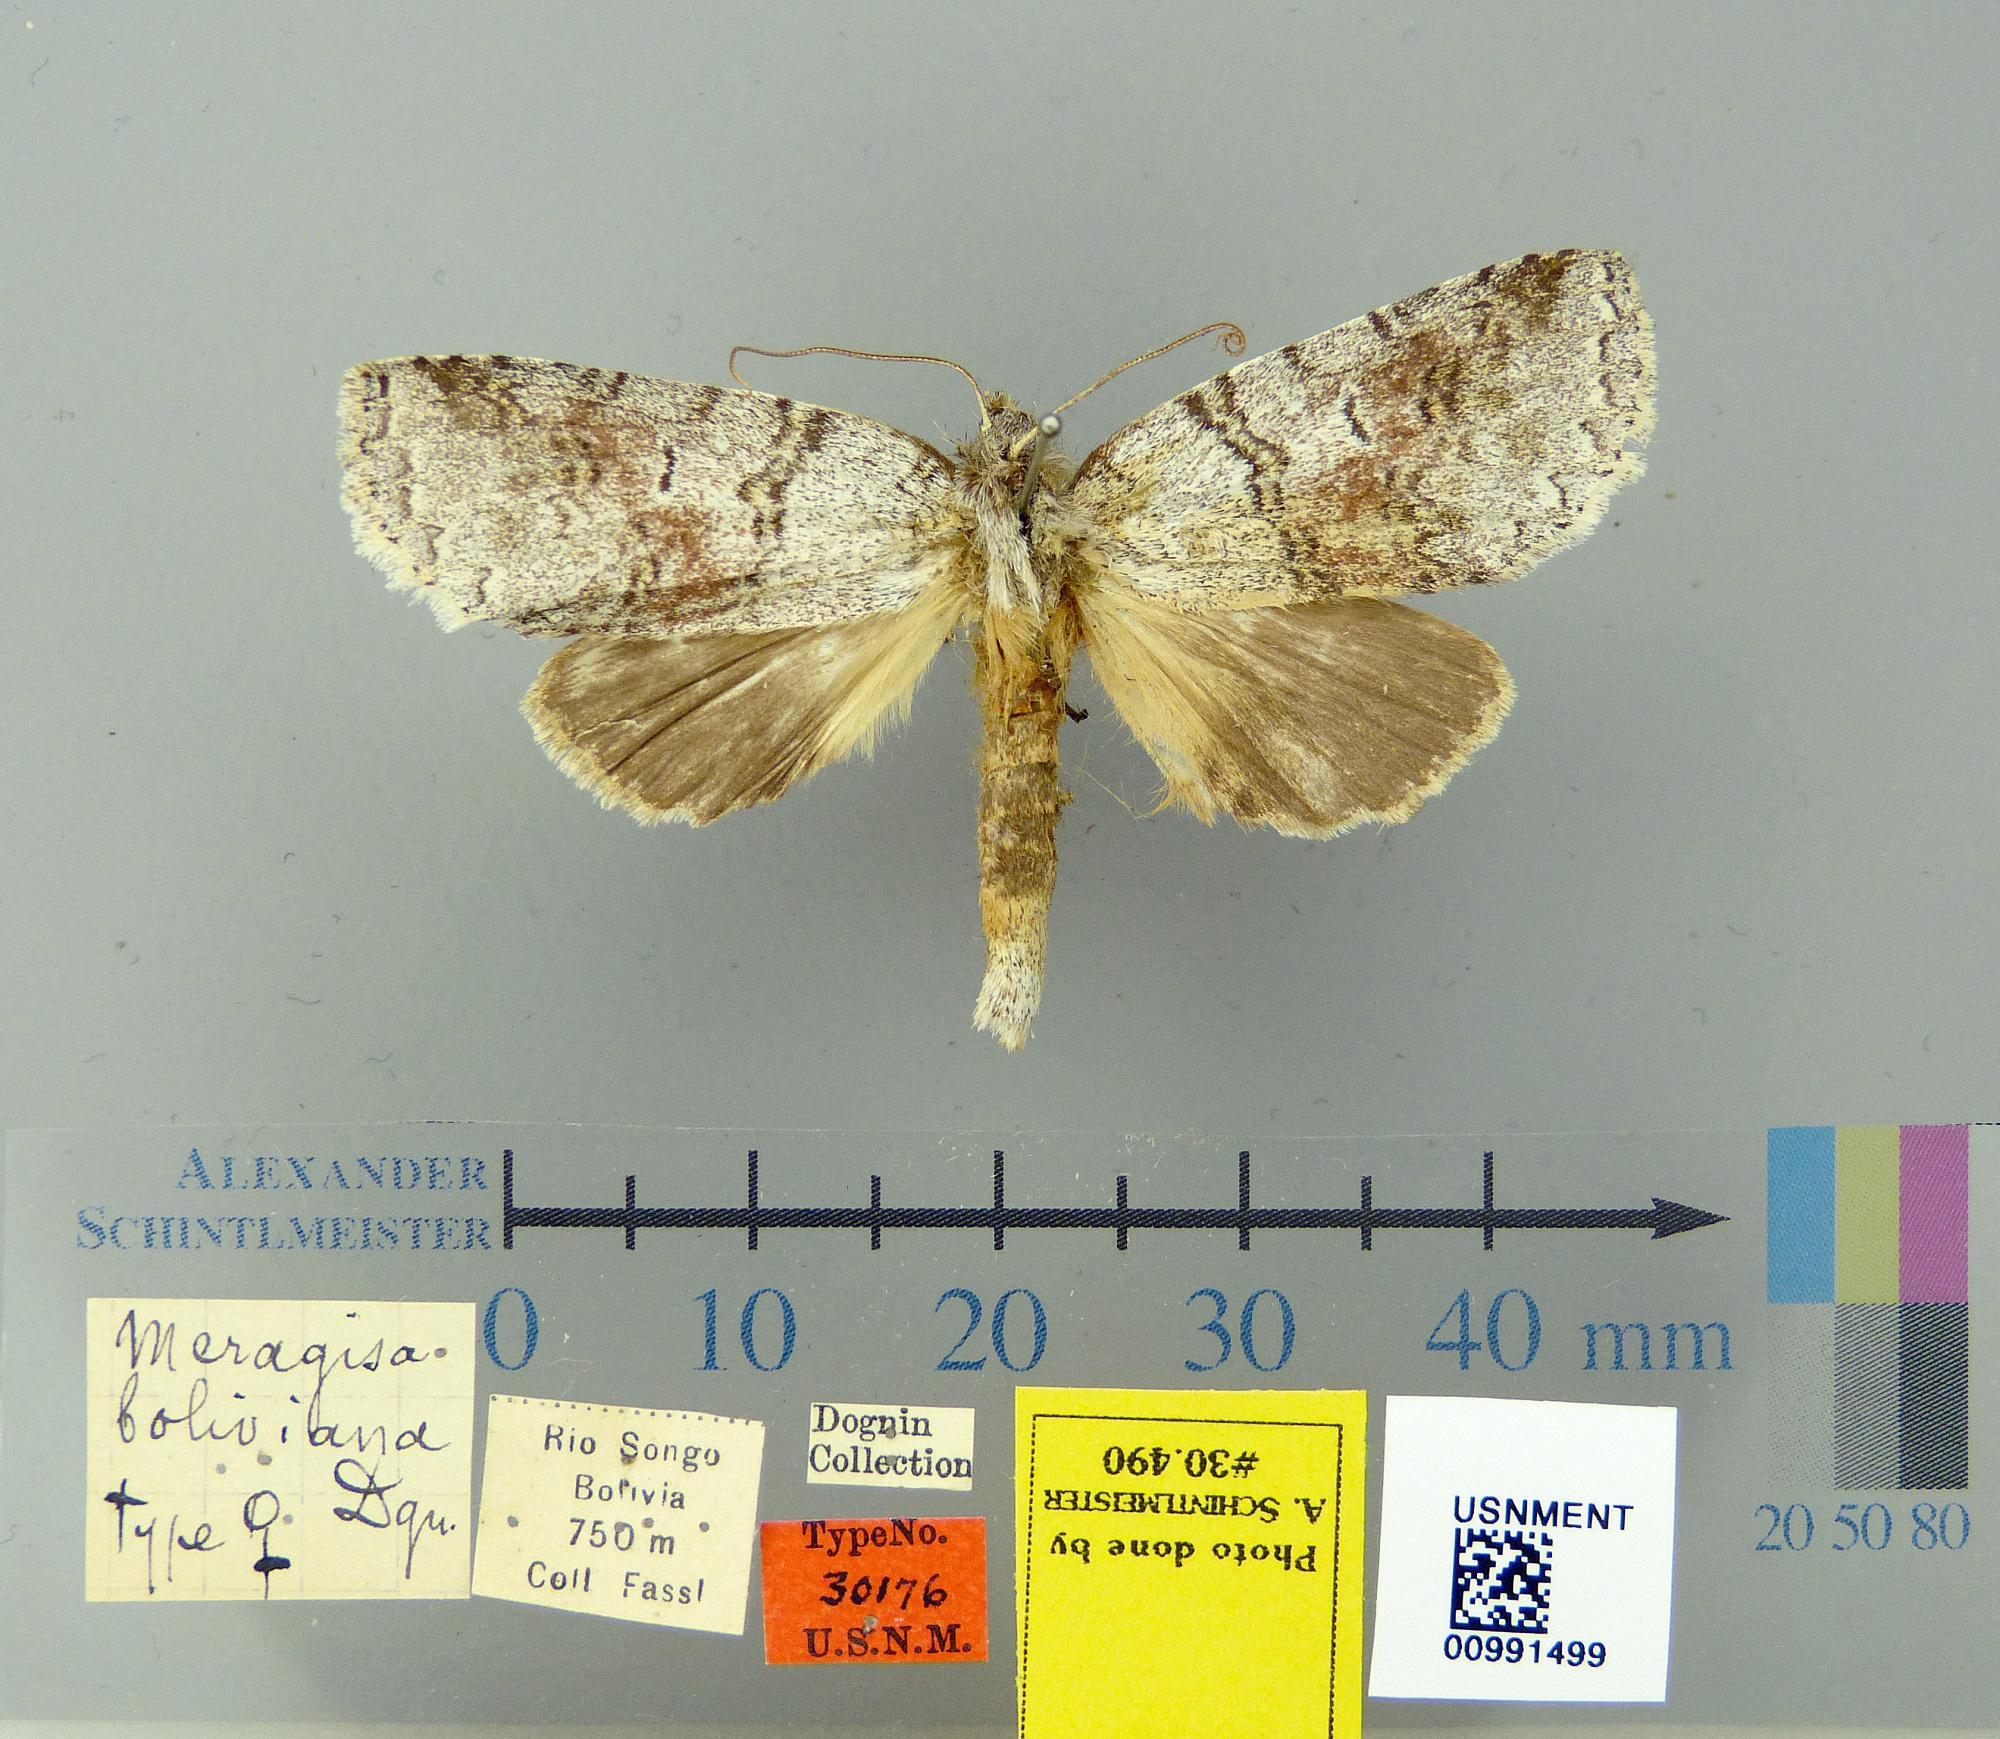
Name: Meragisa boliviana
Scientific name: Meragisa boliviana Dognin, 1921
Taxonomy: Animalia, Arthropoda, Insecta, Lepidoptera, Notodontidae
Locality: Rio Songo, [Not Stated], Bolivia